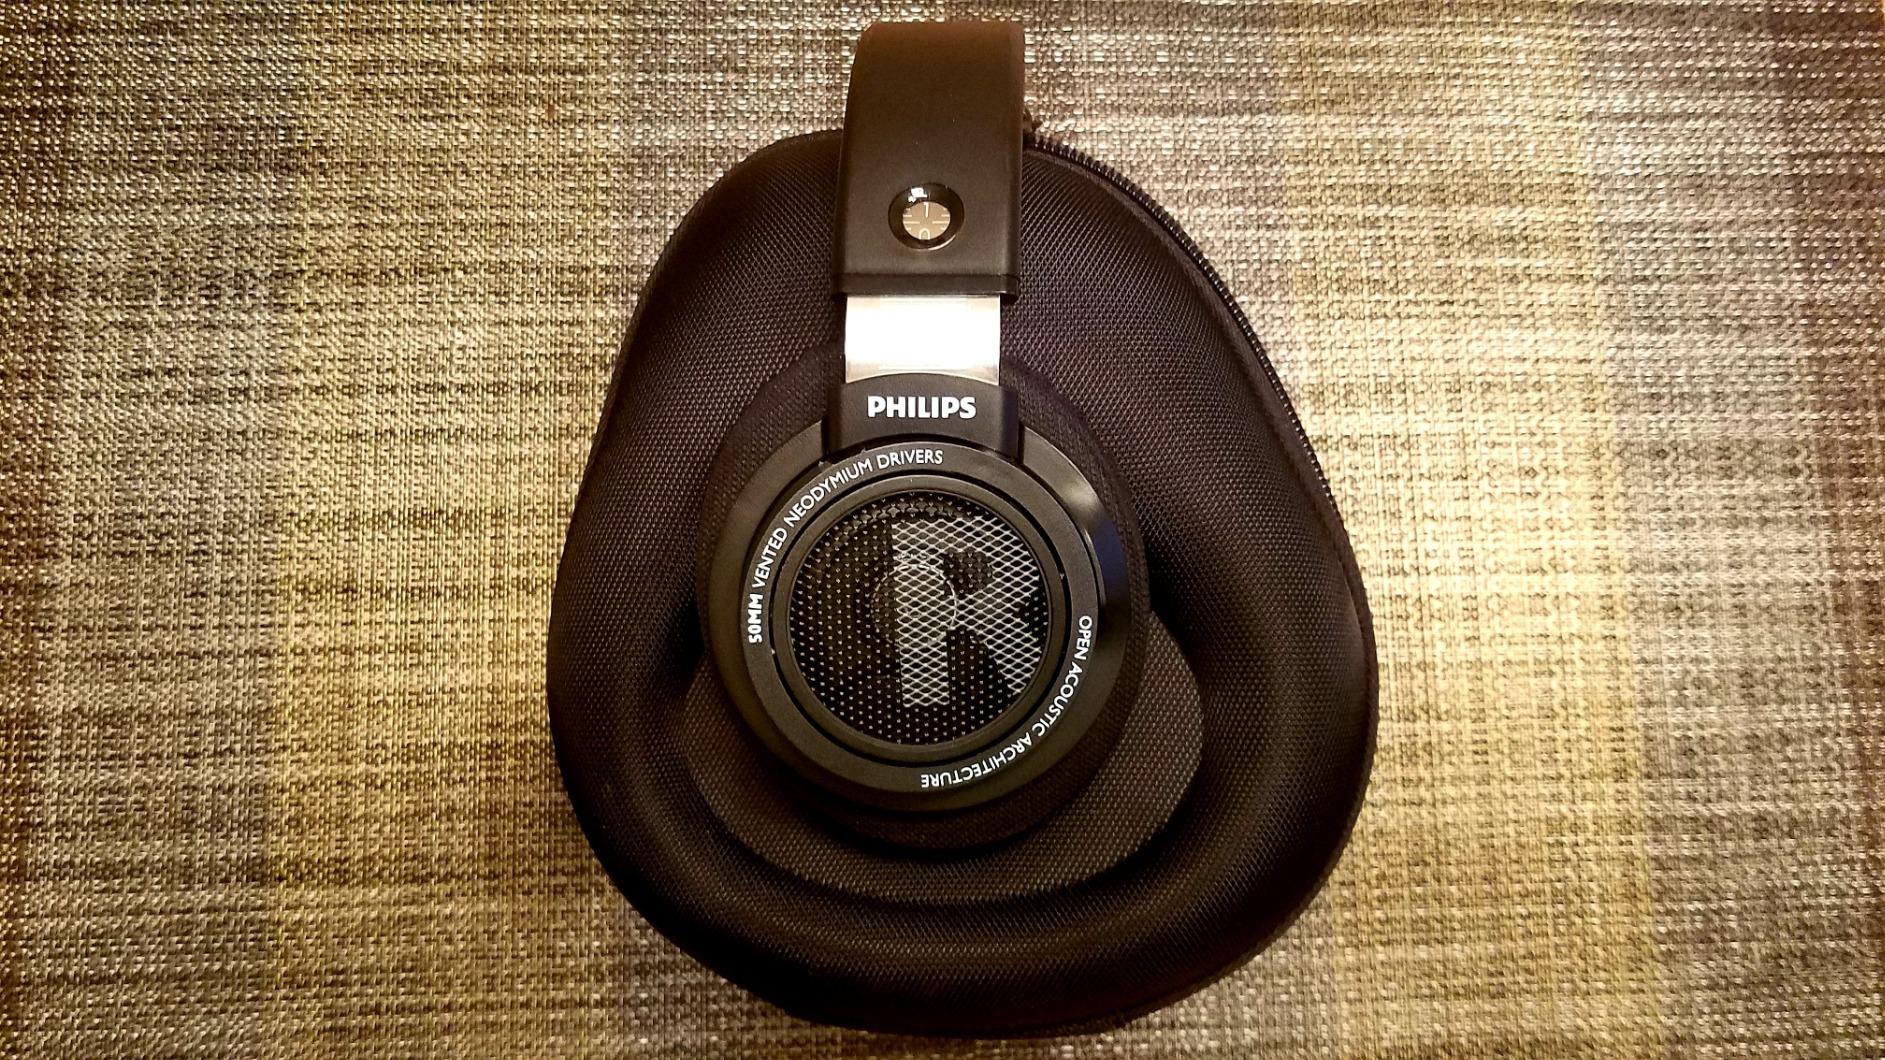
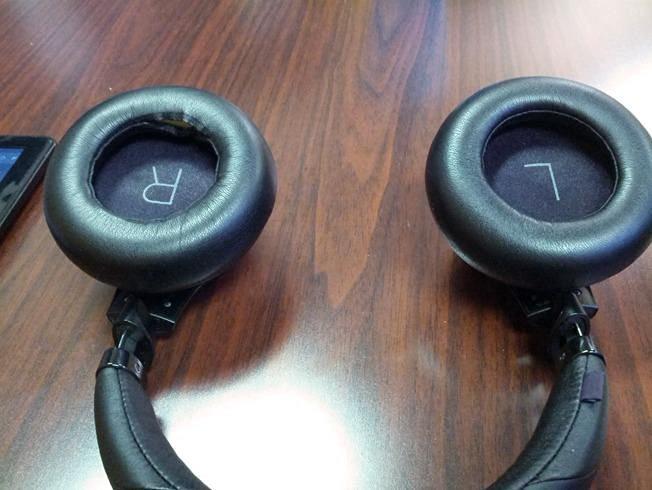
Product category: headphones
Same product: no